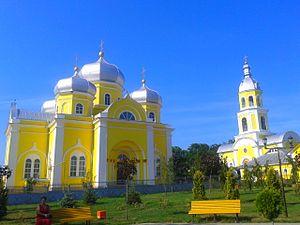
Comrat est une ville de Moldavie, la capitale de la Gagaouzie, région autonome du sud du pays. Elle est également le chef-lieu de l'un des trois district qui composent cette région. Elle compte environ 25 000 habitants.